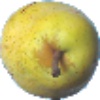
Label: pear_monster